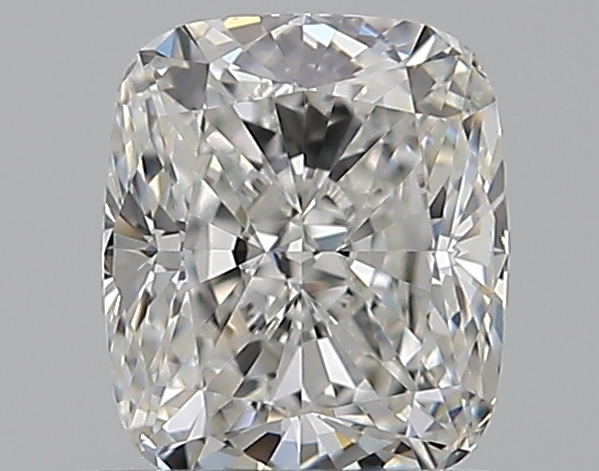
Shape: cushion
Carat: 0.71
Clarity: VS1
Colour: F
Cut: EX
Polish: EX
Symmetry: EX
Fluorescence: N
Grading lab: GIA
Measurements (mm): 5.48 x 4.67 x 3.23